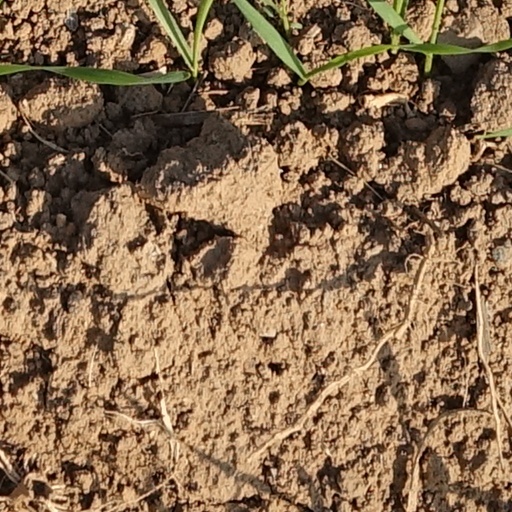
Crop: wheat